La Fonteta Phoenician Port

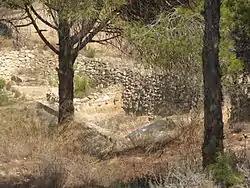
La Fonteta (Guardamar).

La Fonteta is an ancient Phoenician port city that was located in what is now the town of Guardamar del Segura, Alicante, Spain.